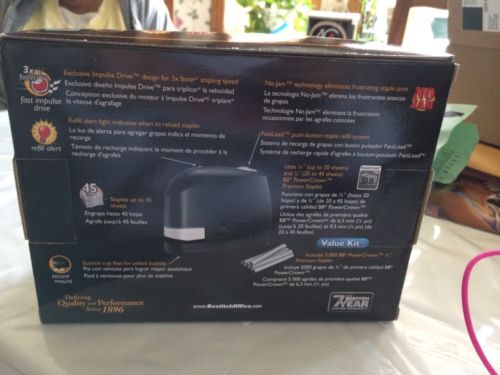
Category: stapler